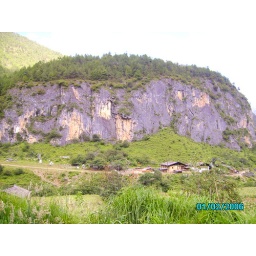
Kevin's guesthouse in Nizu, at the base of the male sacred mountain.